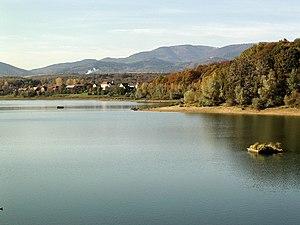
Plan d'eau de Michelbach, Haut-Rhin, France
La réserve naturelle régionale du Plan d'eau de Michelbach est une ancienne réserve naturelle régionale française de la région Alsace. Elle a été créée en 1997, sur le territoire des communes de Michelbach et Aspach-le-Bas, dans le département du Haut-Rhin, dans l’Est de la France. Elle occupait une superficie de 121 hectares.
Le barrage de Michelbach est un barrage artificiel construit à partir de 1979 et mis en service en octobre 1982, situé pour 3/4 de sa longueur sur le ban de la commune d'Aspach-Le-Bas et pour 1/4 sur celui de la commune d'Aspach-Michelbach dans le département du Haut-Rhin. La digue a une longueur de 1 305 mètres, une hauteur de 22,5 mètres et une largeur à la base de 122,5 mètres. Le chemin faisant le tour du lac que peuvent emprunter les promeneurs fait quatre kilomètres.